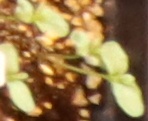
Label: Flax